Manial Palace and Museum

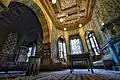

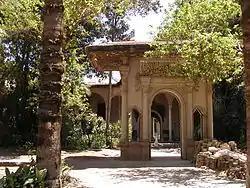
Manial Palace, entry porte-cochère and gardens.

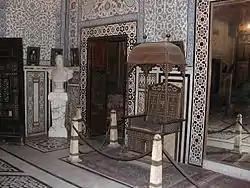
Manial Palace, the throne room of Mohammed Ali Tewfik.

The Manial Palace and Museum is a former Alawiyya dynasty era palace and grounds on Rhoda Island on the Nile. It is of Ottoman architecture and located in the Sharia Al-Saray area in the El-Manial district of southern Cairo, Egypt. The palace and estate has been preserved as an Antiquities Council directed historic house museum and estate, reflecting the settings and lifestyle of the late 19th- and early 20th-century Egyptian royal prince and heir apparent. The residence compound, composed of five separate and distinctively styled buildings, is surrounded by Persian gardens within an extensive English Landscape garden estate park, along a small branch of the Nile.